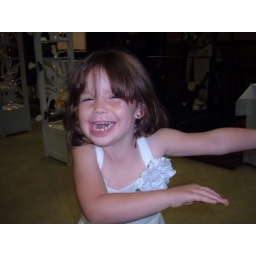
3 yr old kaylee loves dancin the night away.. she was flower girl in a wedding.